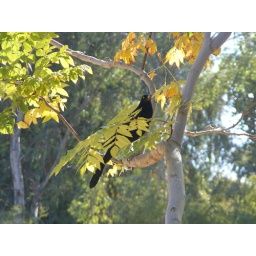
bird in tree